Delphi

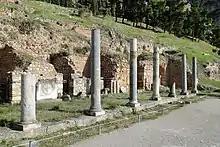

The first set of remains that the visitor sees upon entering the archaeological site of Delphi is the Roman Agora, which was just outside the "peribolos", or precinct walls, of the sanctuary of Apollo at Delphi. The Roman Agora was built between the sanctuary and the Castalian Spring, approximately 500 meters away. This large rectangular paved square used to be surrounded by Ionic porticos on its three sides. The square was built in the Roman period, but the remains visible at present along the north and northwestern sides date to the Late Antique period.